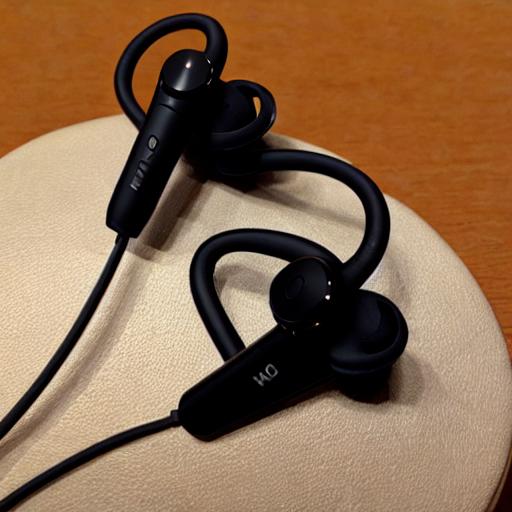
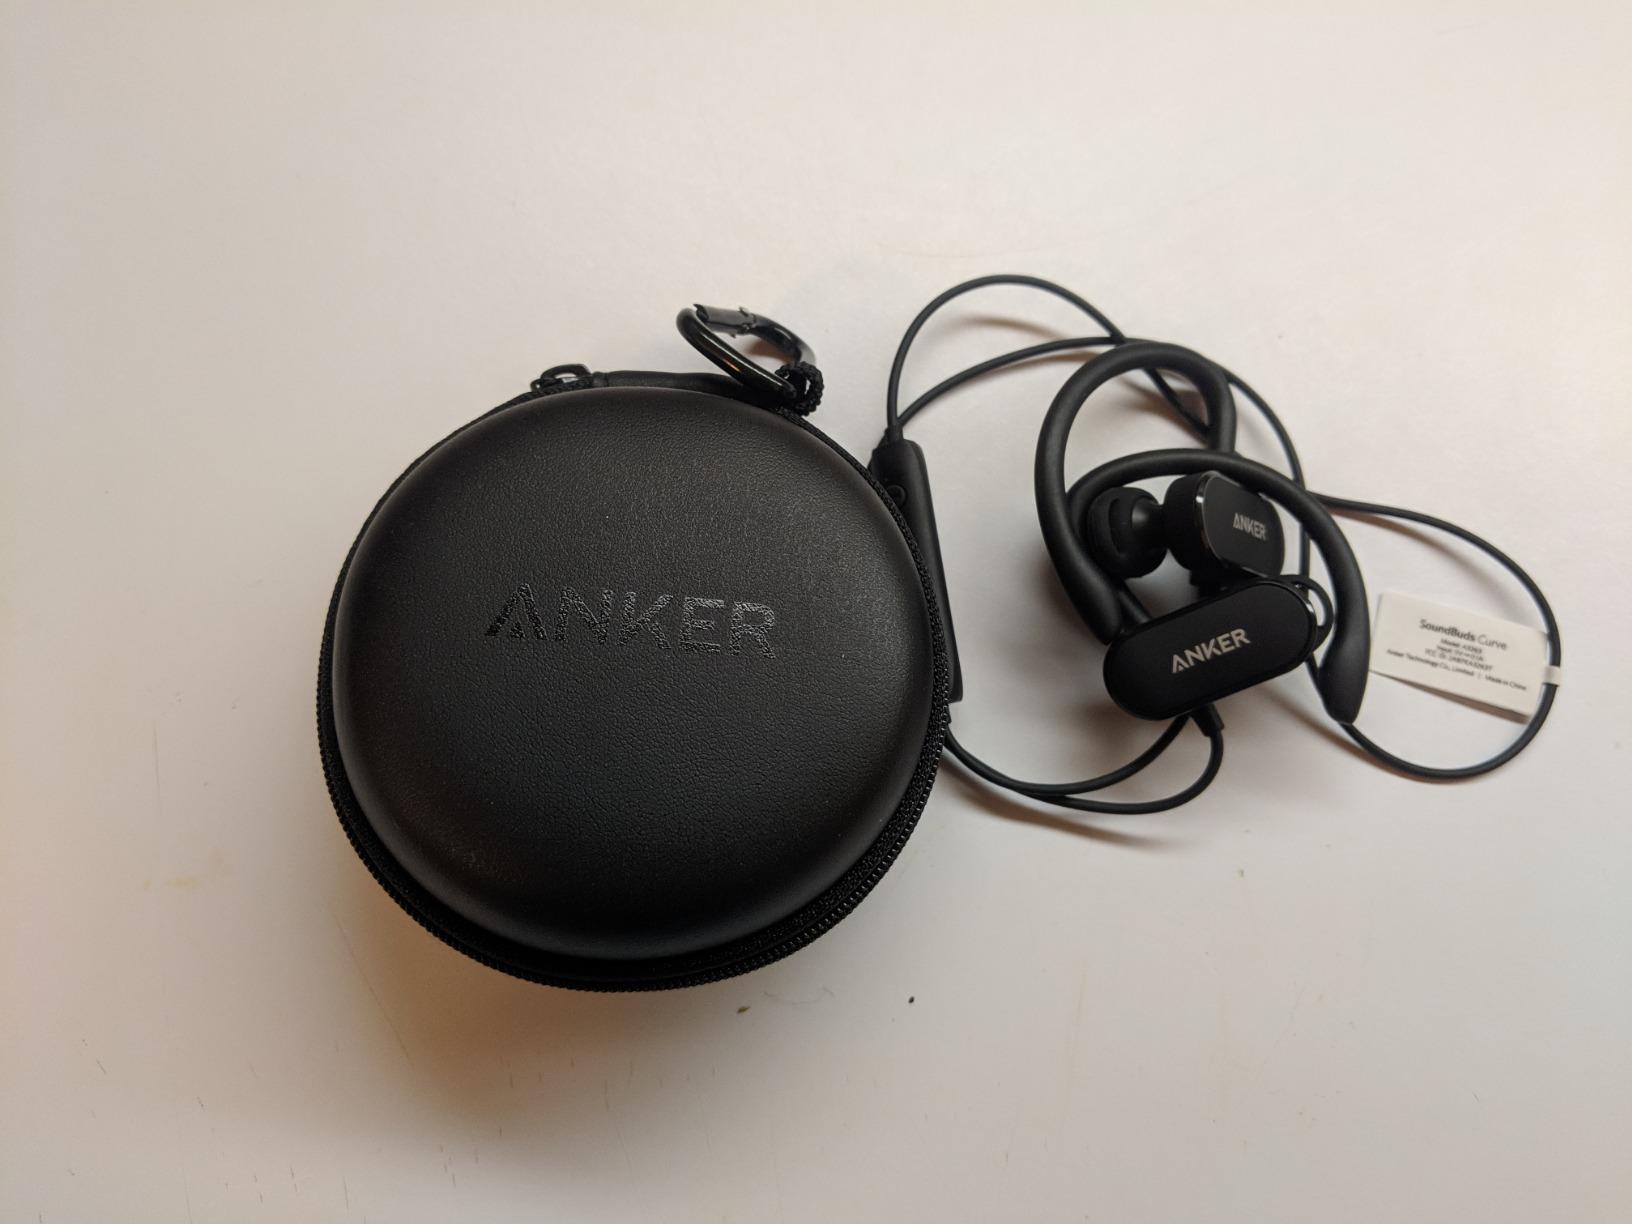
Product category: headphones
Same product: no